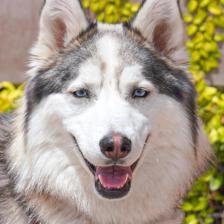
Label: animals